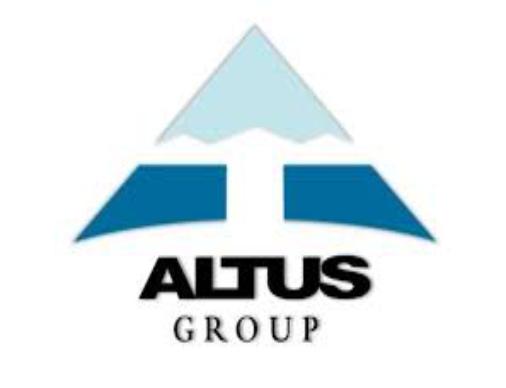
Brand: Altus
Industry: Others